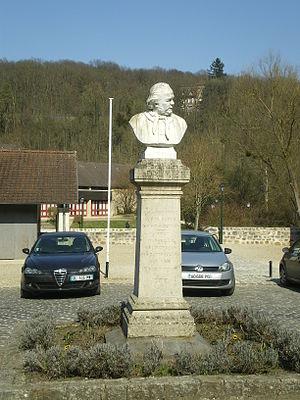
Buste d'Honoré Daumier derrière la Mairie